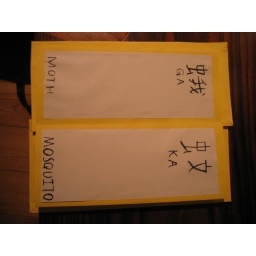
An accordion book with animals on one side and insects on the other in English and Japanese.